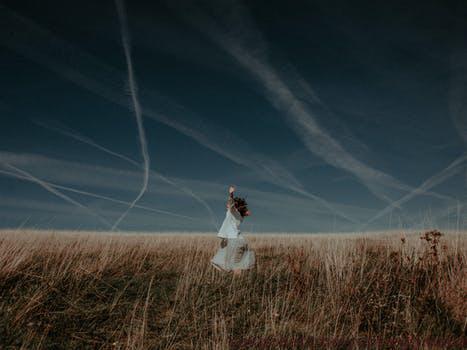
Label: Watermark